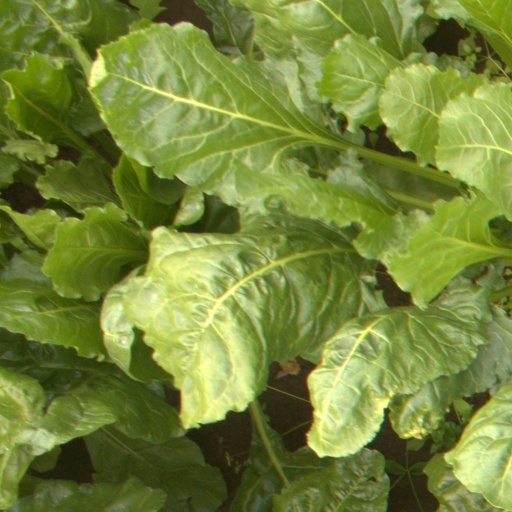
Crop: sugar beet